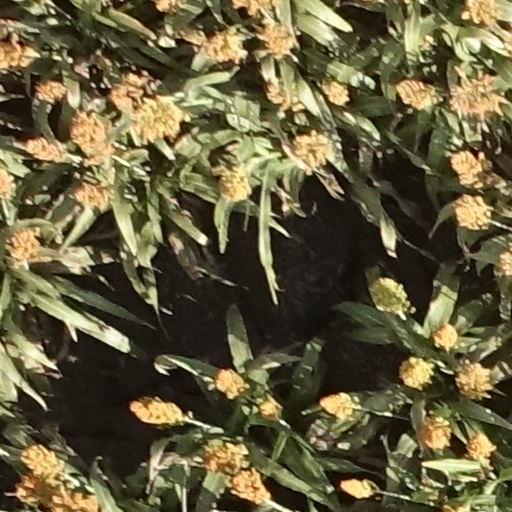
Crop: sorghum